Marco Marchionni

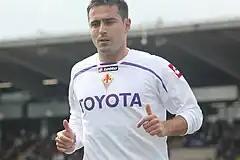
Marchionni playing for Fiorentina

Marco Marchionni (born 22 July 1980) is an Italian professional football coach and former Italian professional footballer who played as a midfielder, currently in charge of club Ravenna.